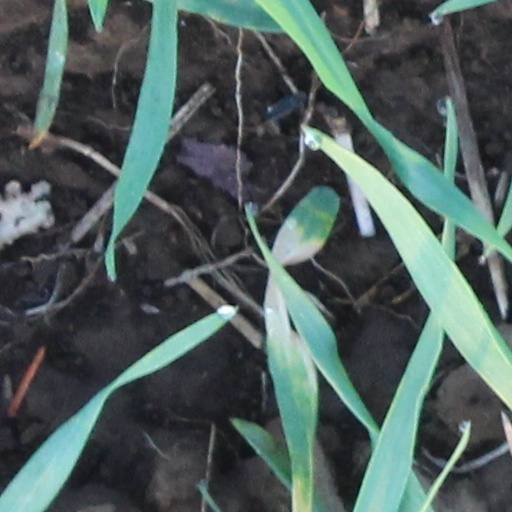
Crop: wheat